First Methodist Church (Aurora, Indiana)

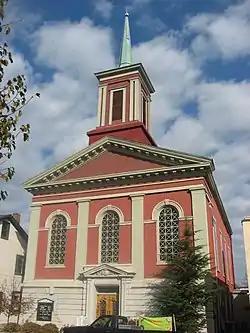

Aurora First United Methodist Church, also known as the First United Methodist Church of Aurora and Aurora Methodist Episcopal Church, is a historic Methodist church located at 304 Third Street in Aurora, Dearborn County, Indiana. It was built in 1816, and is a two-story, gable front, Greek Revival style brick building. It measures 45 feet, 6 inches, wide and 95 feet deep. A limestone front was added to the original building in 1903 and one-story rear addition built between 1885 and 1888. The church was remodeled in 1954.